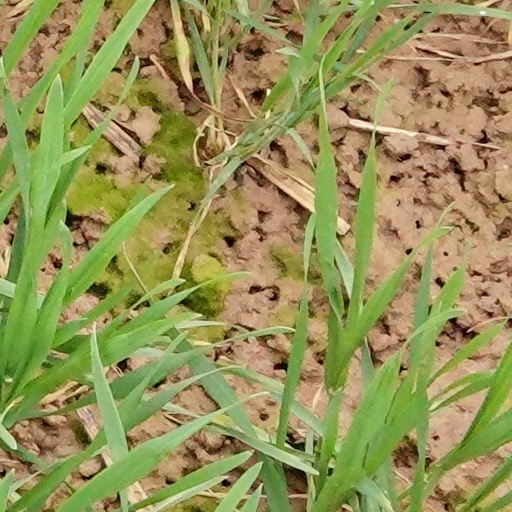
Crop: wheat